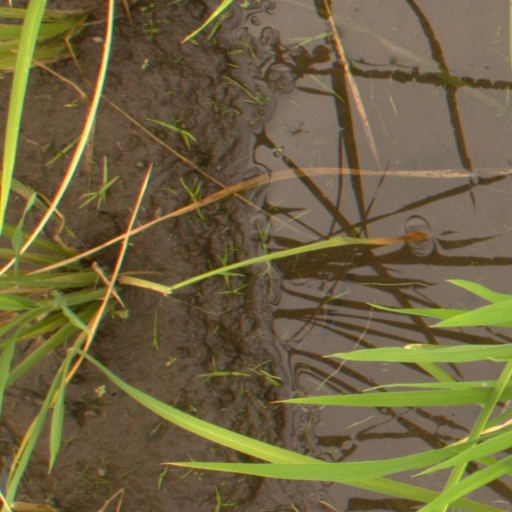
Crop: rice